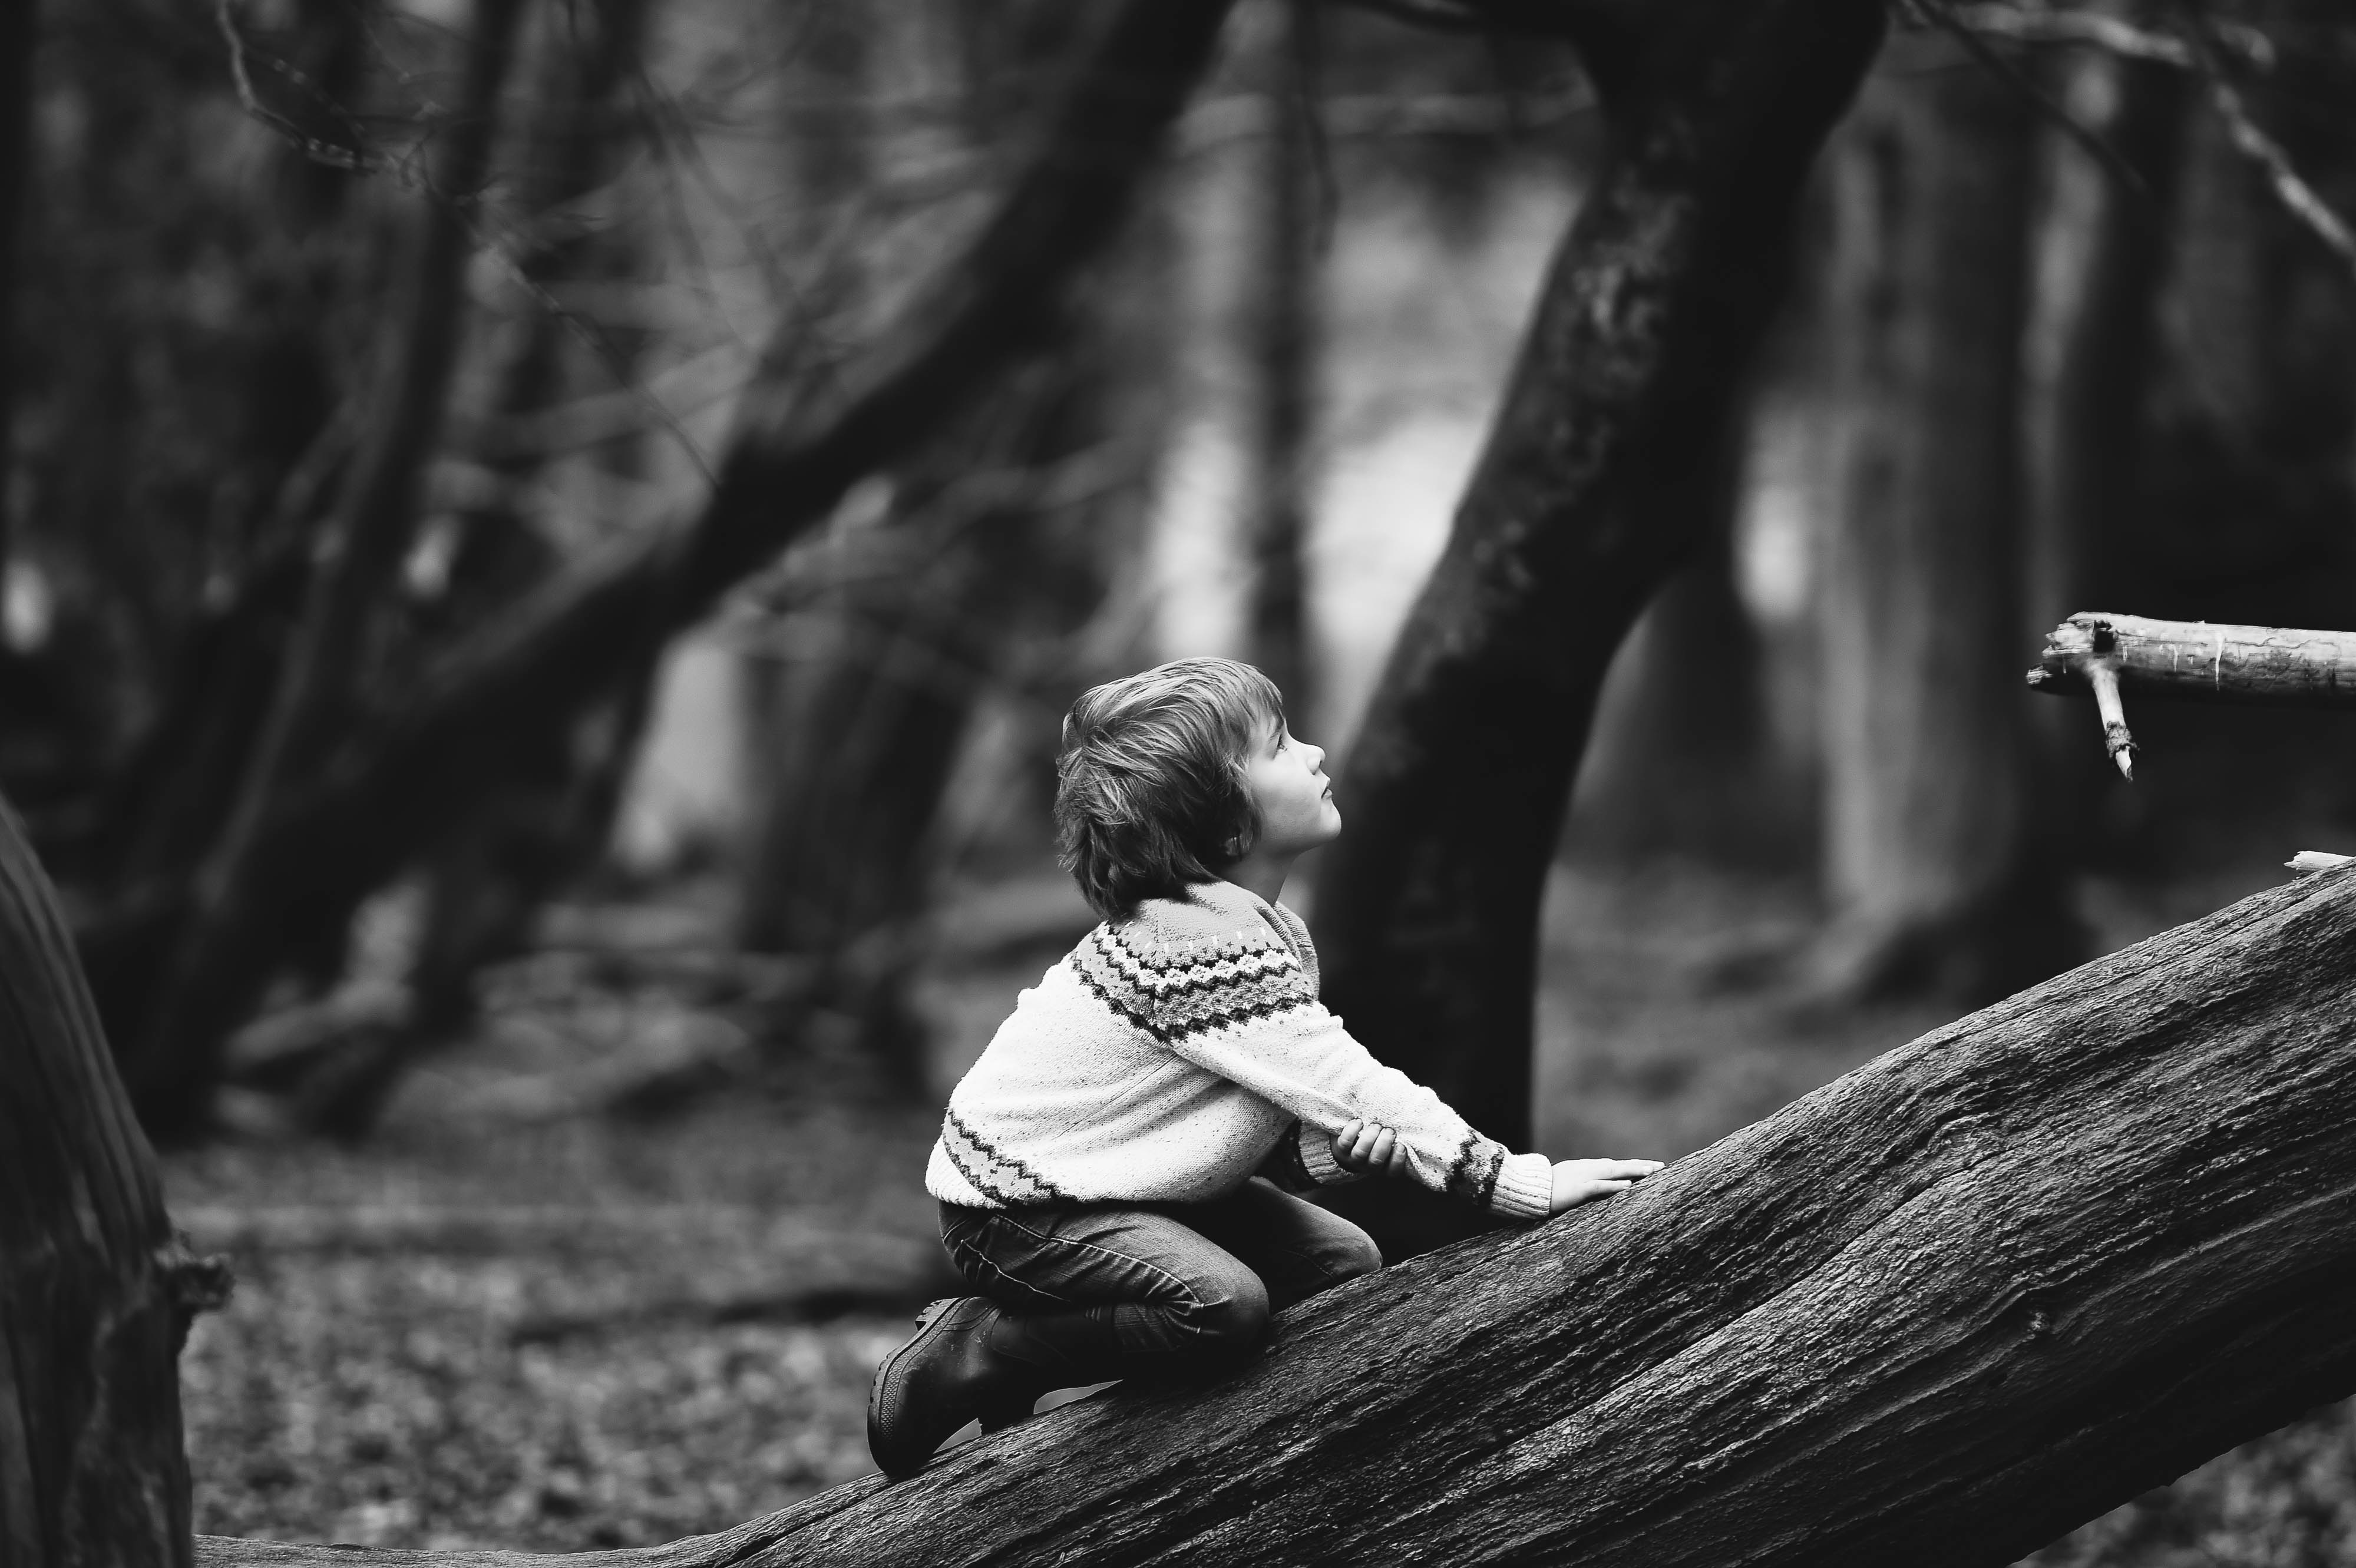
tree, nature, forest, black and white, white, photography, boy, log, spring, child, black, monochrome, woods, photograph, monochrome photography